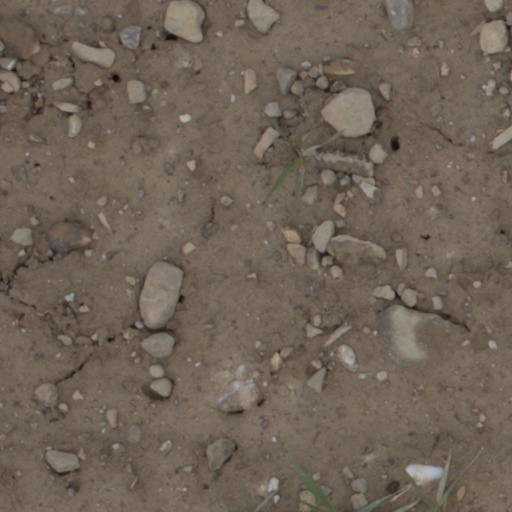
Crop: wheat